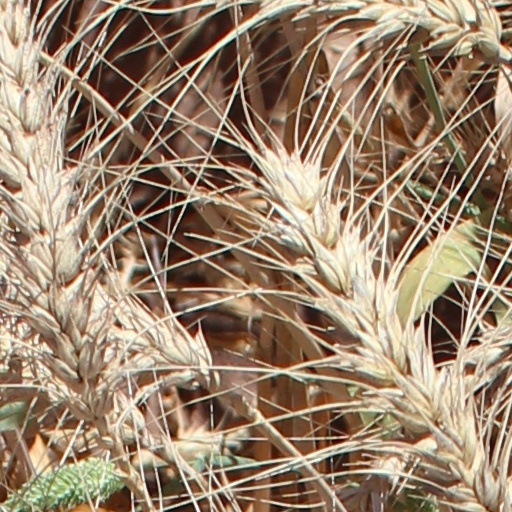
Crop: wheat